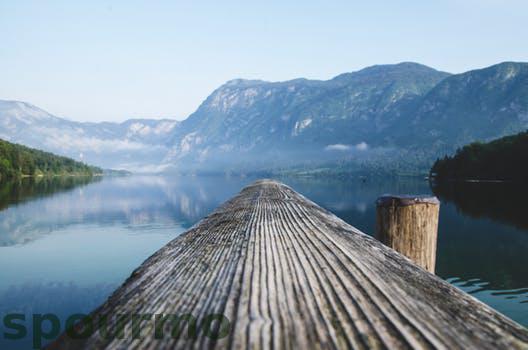
Label: Watermark